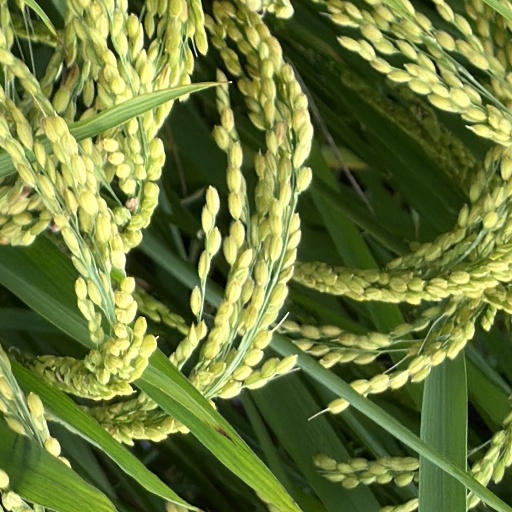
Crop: rice